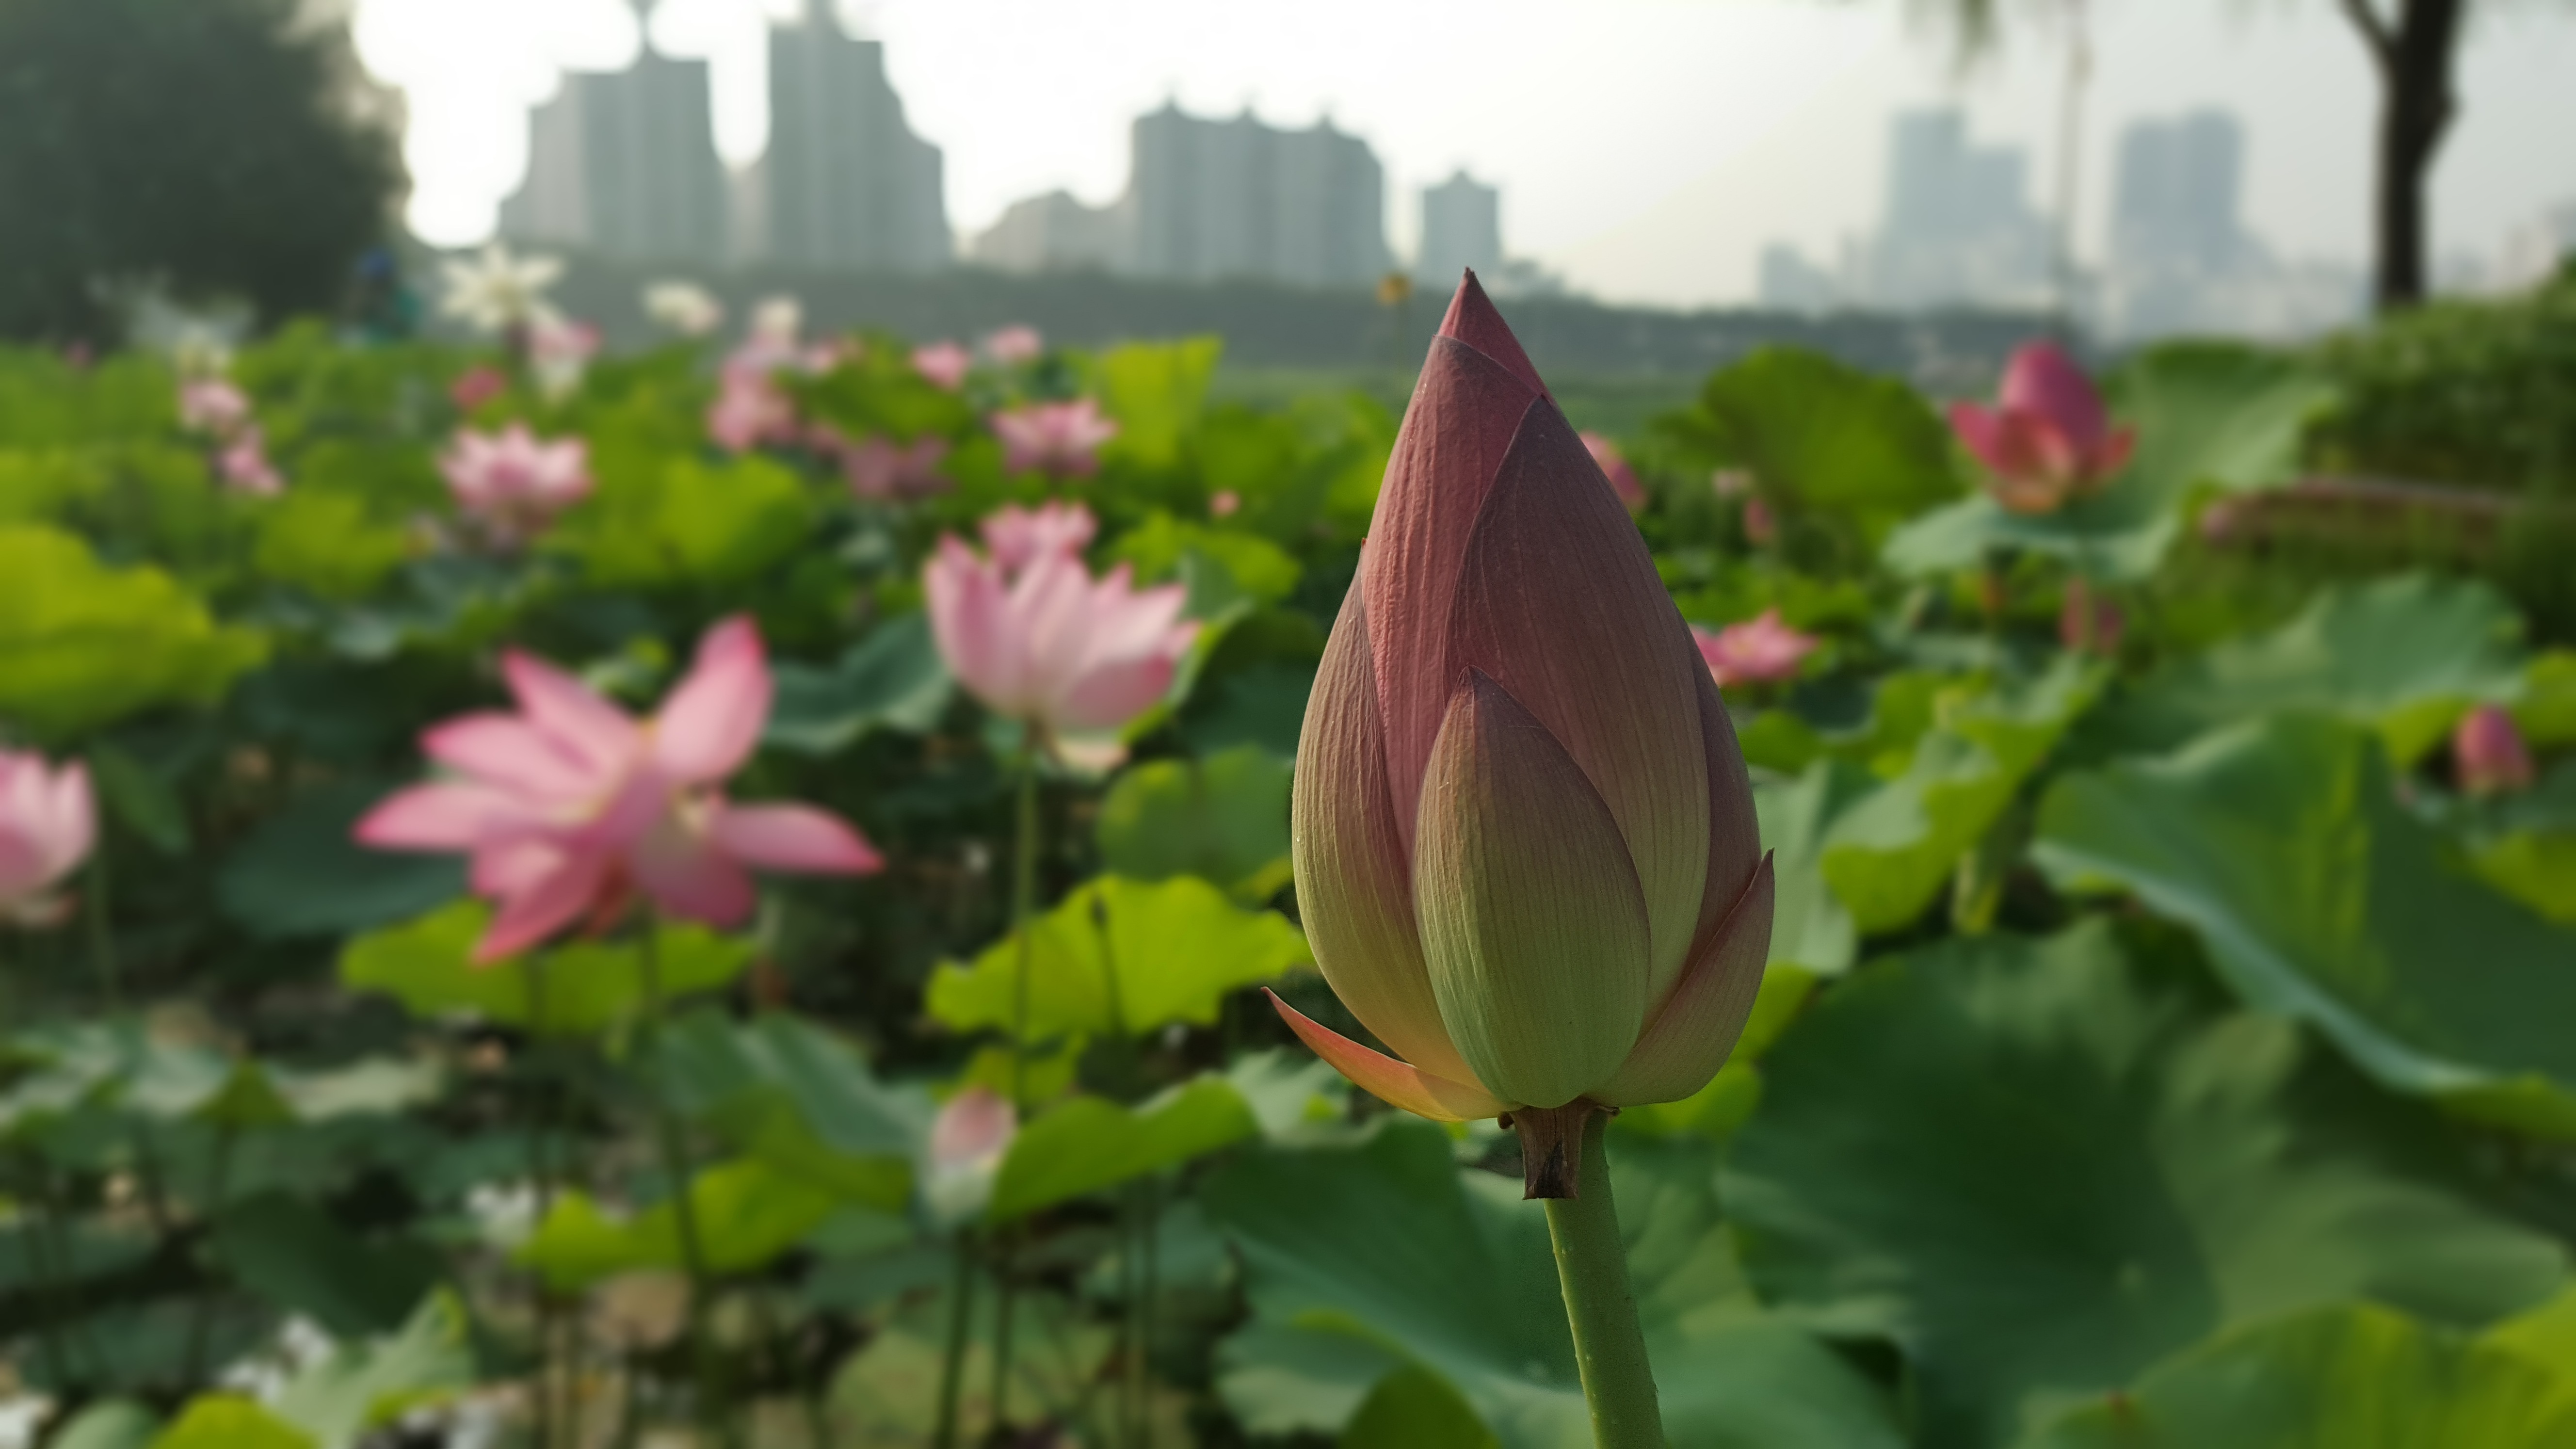
flower, sacred lotus, plant, lotus family, lotus, flora, aquatic plant, botany, land plant, flowering plant, proteales, petal, daisy family, annual plant, garden